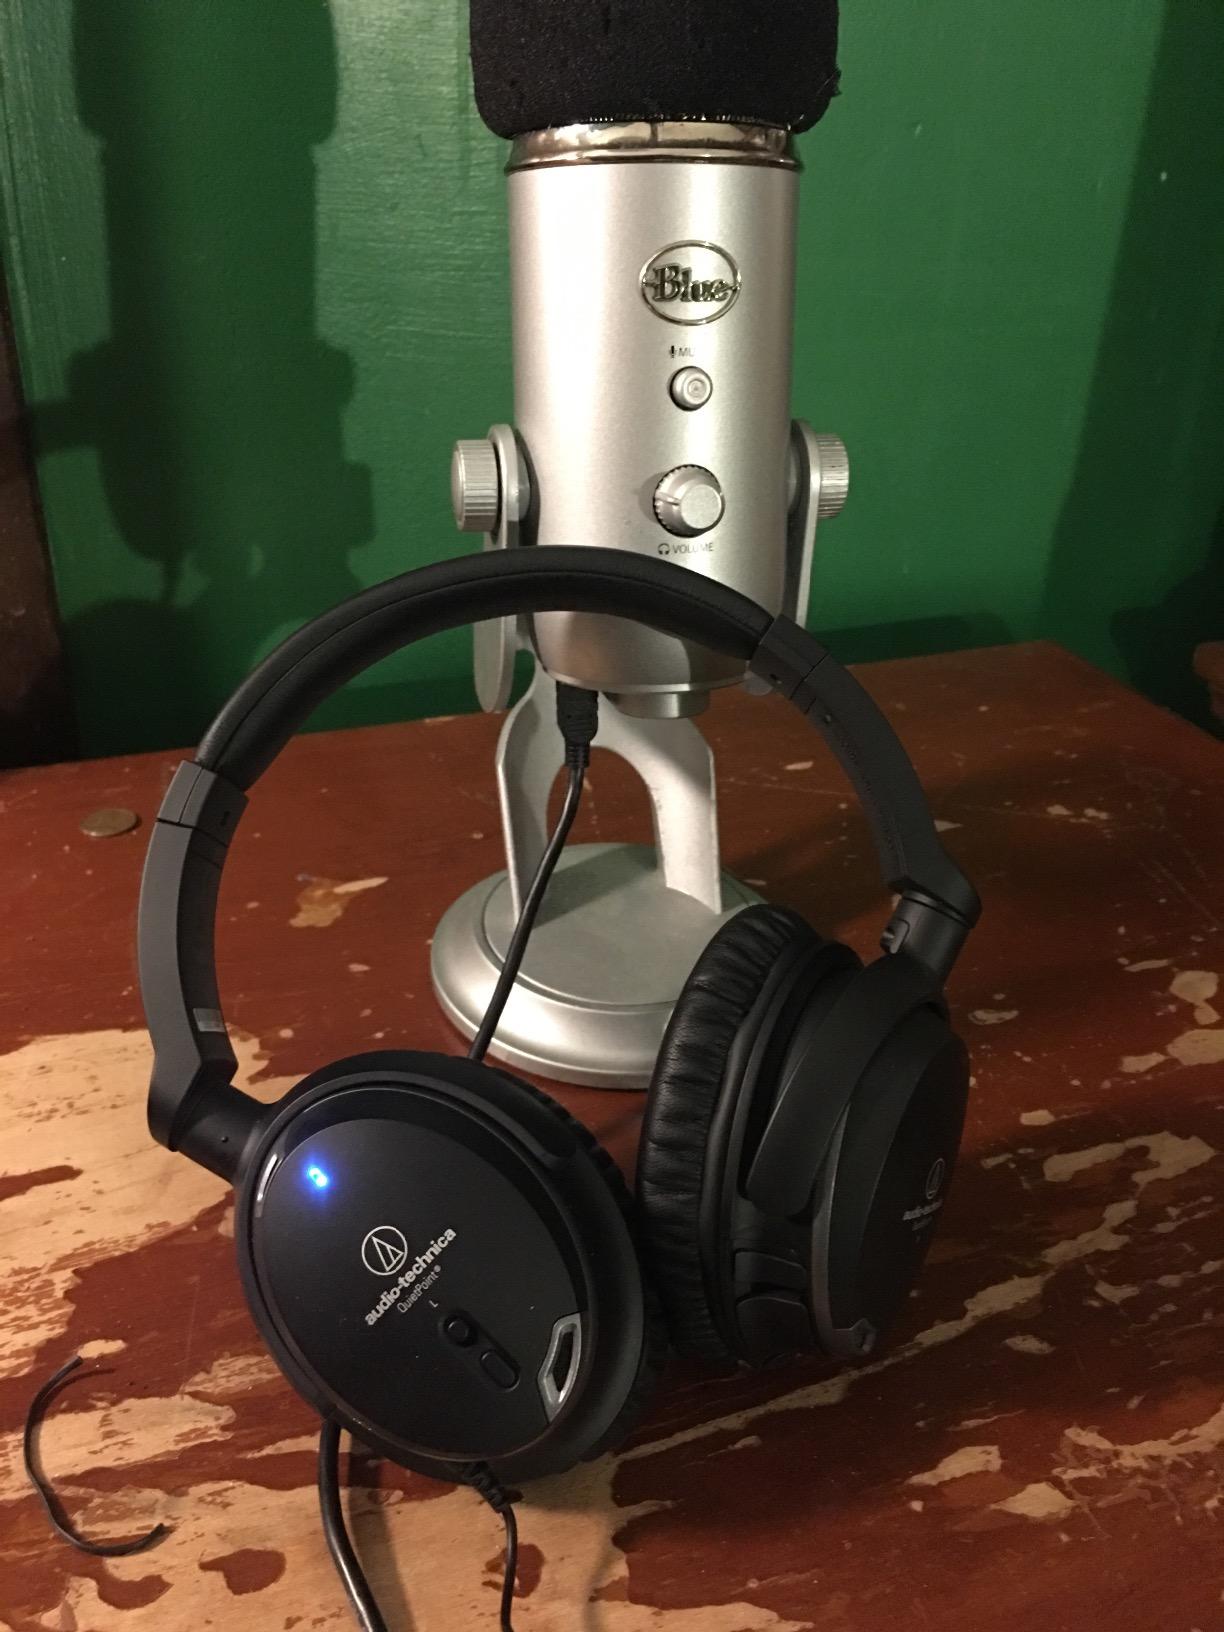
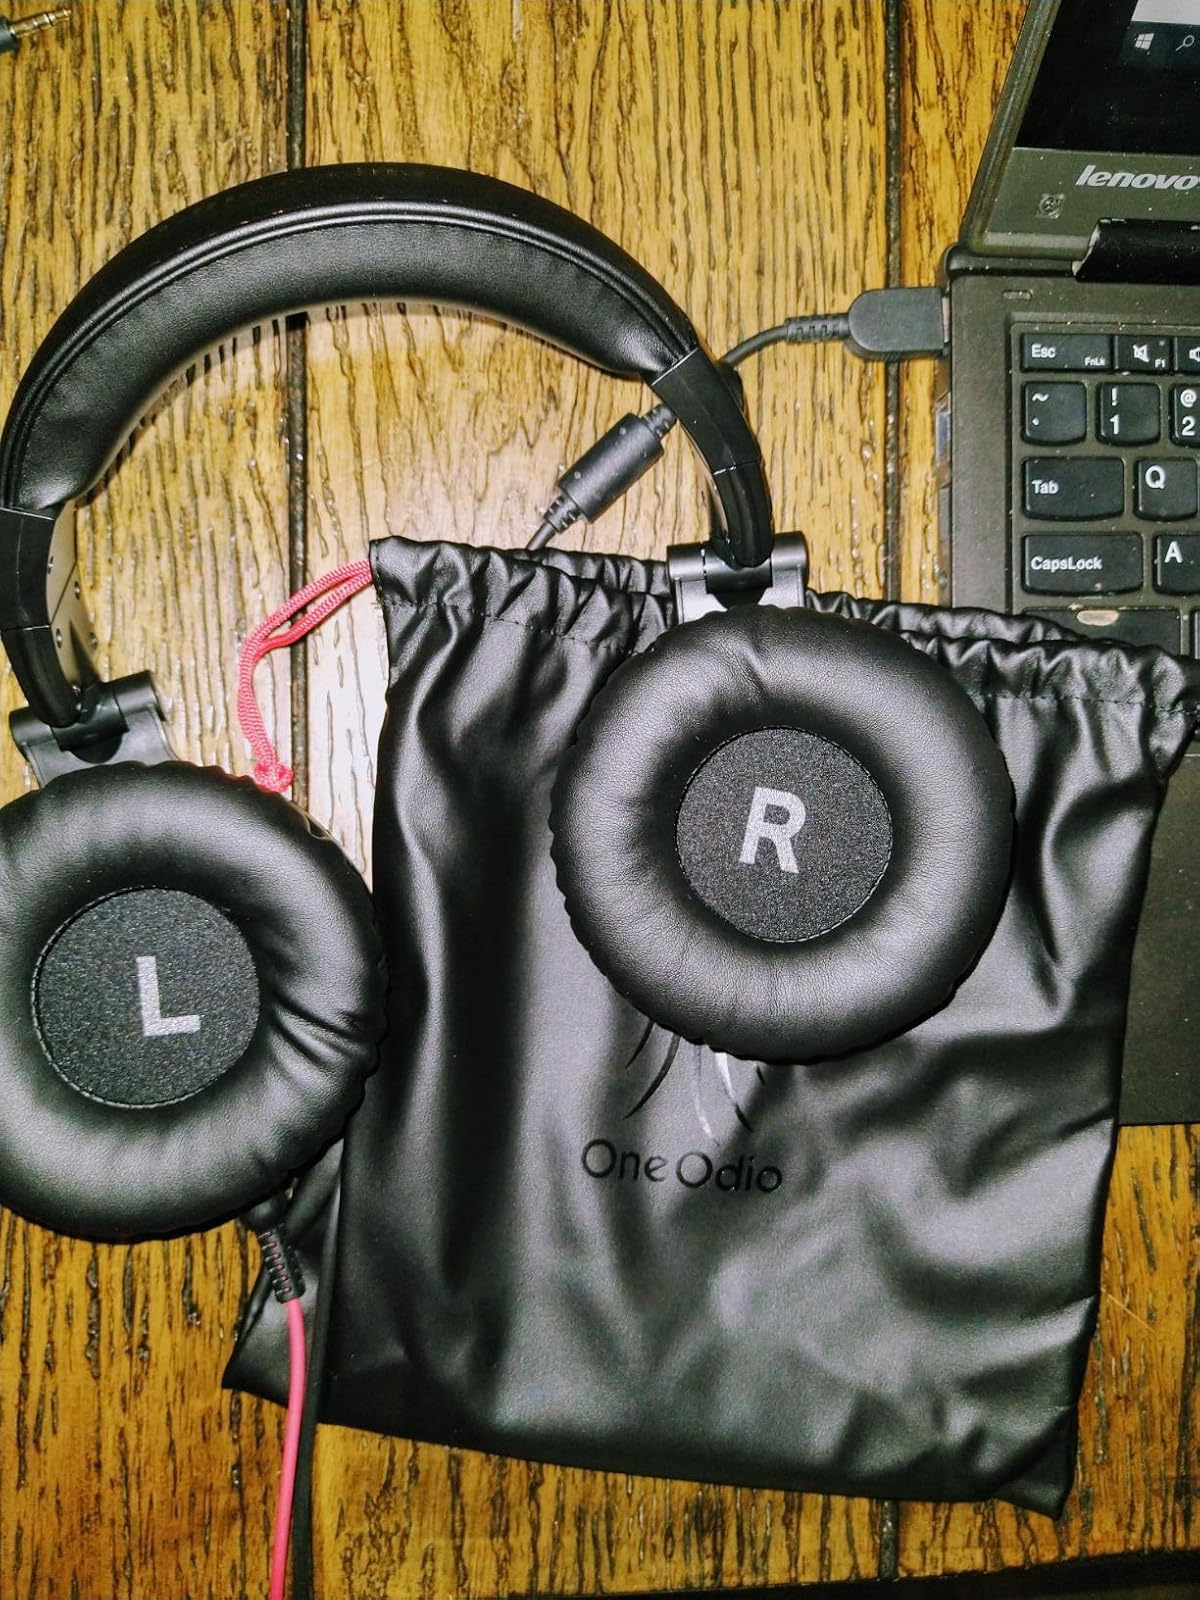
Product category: headphones
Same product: no